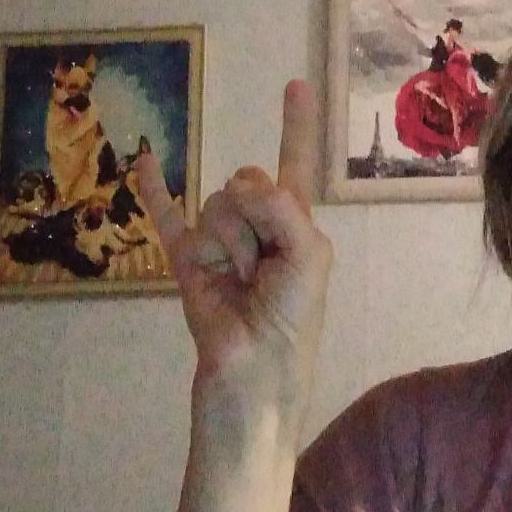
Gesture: rock